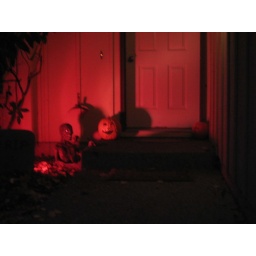
I put Stew in his customary place near the door and added red mood light for effect